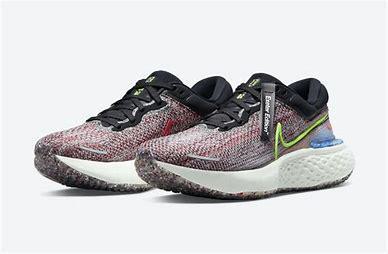
Brand: Nike
Model: Zoomx Invincible Run Flyknit